Isabelle Arvers

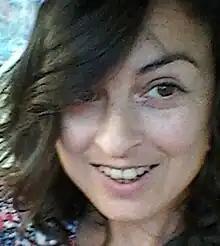
Isabelle Arvers

Isabelle Arvers is a French media art curator, critic, and author specializing in video and computer games, web animation, digital cinema, retrogaming, chiptunes, and machinima. Born in Paris in 1972, she currently lives in Marseille. She has curated exhibitions in France and internationally, exploring the relationship between art, video and computer games, and politics. Additionally, she promotes free and open-source culture, as well as indie games and art games.